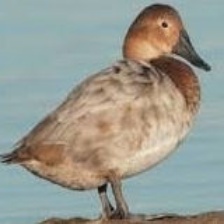
Species: CANVASBACK
Scientific name: AYTHYA VALISINERIA
ImageNet parent category: drake